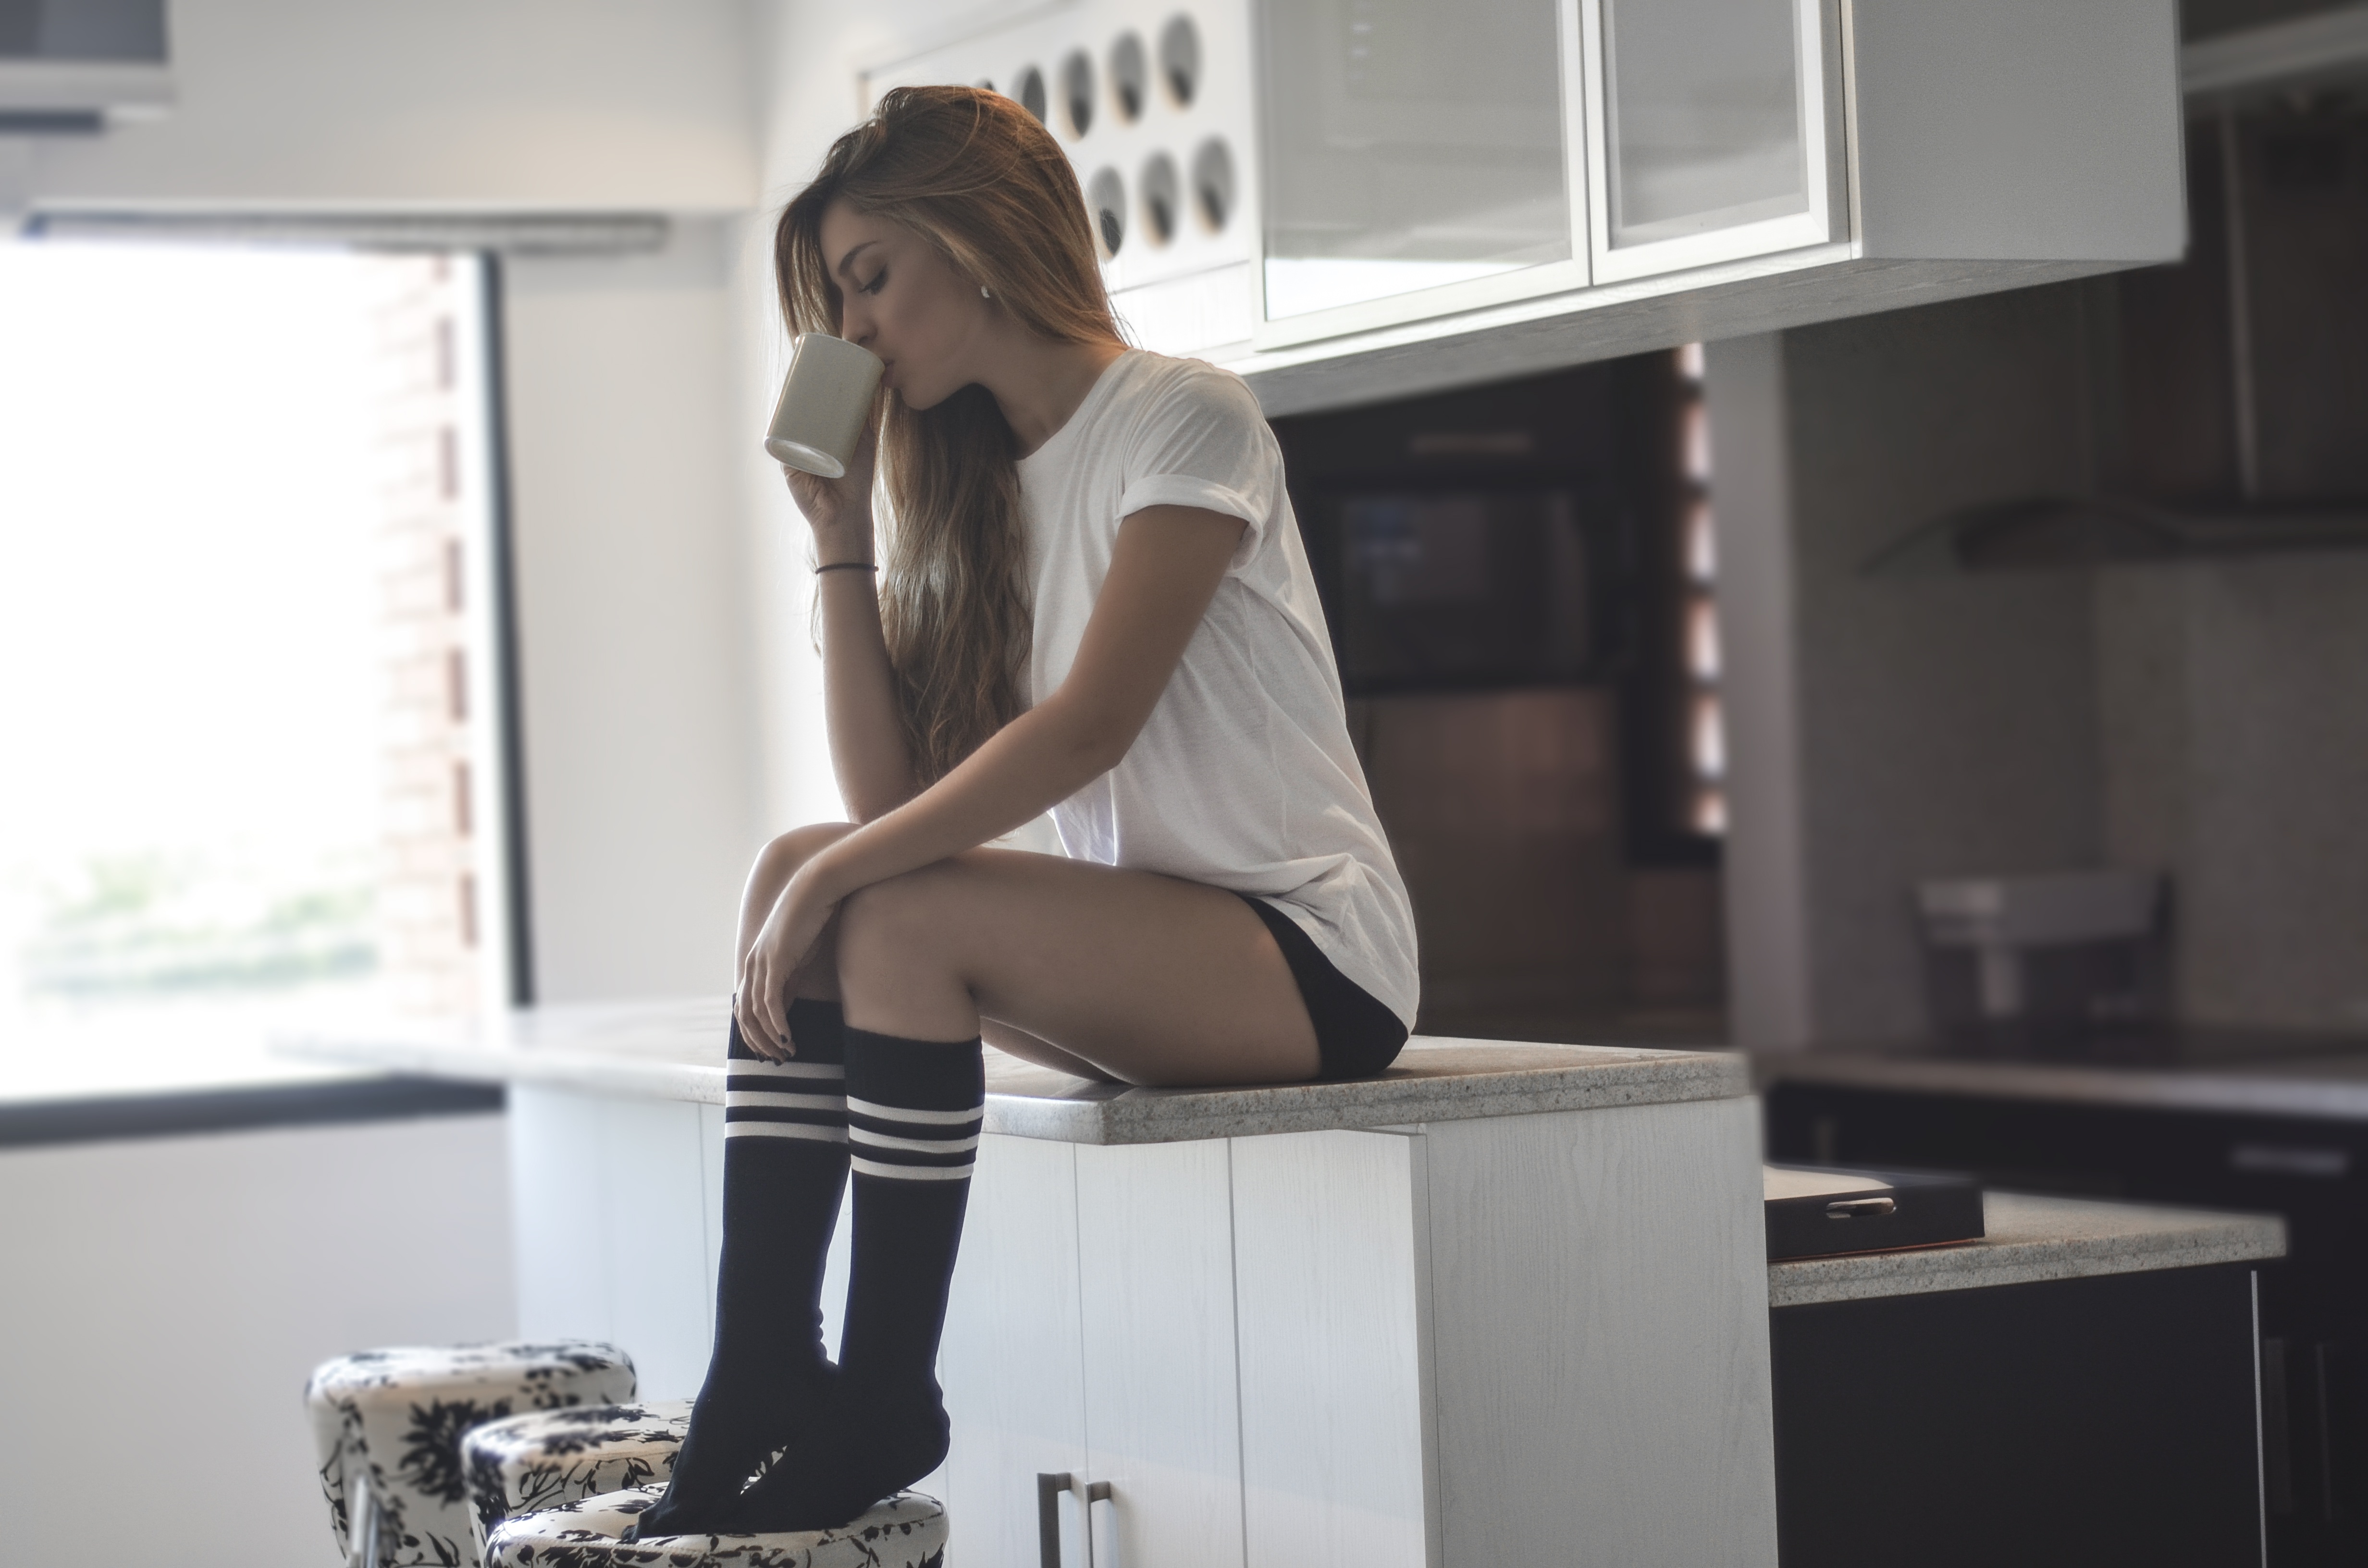
coffee, girl, photography, dawn, urban, leg, portrait, model, young, sitting, fashion, design, women, style, body, bella, beautiful woman, sensual, photo shoot, sense, human positions